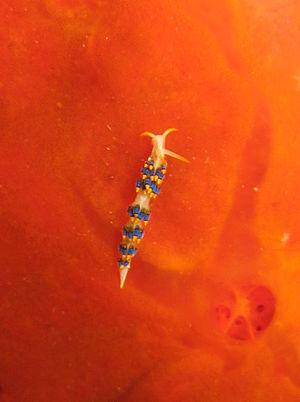
Cuthona caerulea en Méditerranée près de Banyuls
Glaucus atlanticus, parfois appelé glaucus atlantique, dragon bleu ou hirondelle de mer, voire francisé en glauque atlantique dans les publications anciennes, est une petite espèce de nudibranches de la famille des Glaucidae. C'est un mollusque gastéropode décrit comme élégant par ses formes et ses couleurs, mêlant le blanc et le gris perle à différents tons de bleu. Il vit dans toutes les eaux tempérées ou tropicales, où il flotte à la surface des eaux parmi le pleuston, la face ventrale tournée vers la surface. Il se nourrit principalement d'hydrozoaires dont il tire son pouvoir urticant, y compris pour l'Homme, en conservant certains de leurs nématocystes. Glaucus atlanticus est hermaphrodite et pond des chapelets d'œufs laissés à la dérive ou fixés sur les cadavres des proies des adultes.
Les Tergipedidae forment une famille de mollusques nudibranches.
Cuthona est un genre de nudibranches de la famille des Tergipedidae.
Cuthona caerulea est une espèce de nudibranche de la famille des Tergipedidés.